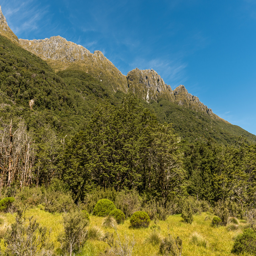
the western slopes from the first clearing